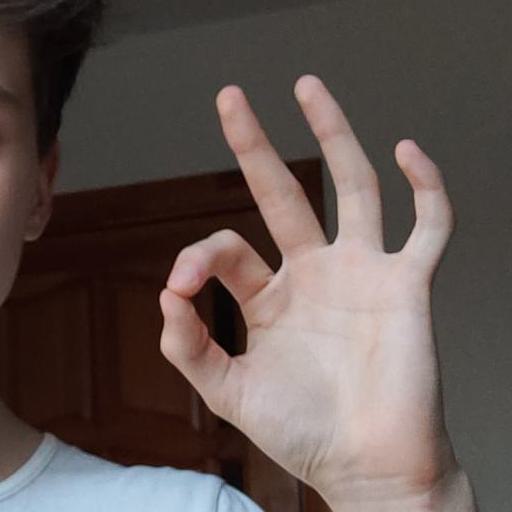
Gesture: ok